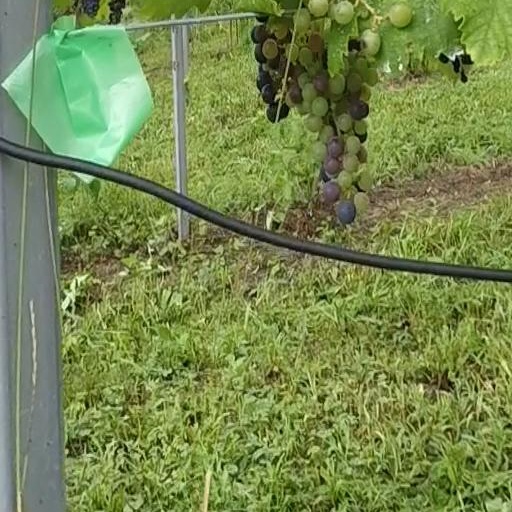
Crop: grape